San Sebastiano, Verona

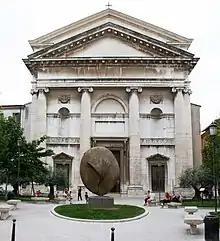
The church's façade after it was relocated to San Nicolò all'Arena in the 1950s

The church was deconsecrated during Napoleonic rule and it was used for cultural events, while the convent continued to house the library and a school. The church was reconsecrated during the period of Austrian rule, and in 1830 its façade was completed by the architect using marble which had been set aside for the church but which had not been used due to the interdict of 1606. The Jesuits returned in 1842 and they officially retained the church until 1848, but clandestinely remained there until 1866 when Verona was acquired by the Kingdom of Italy during the Third Italian War of Independence. At this point, the church was deconsecrated once again for the final time.